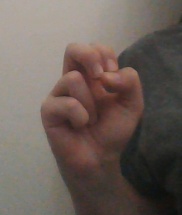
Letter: gaaf